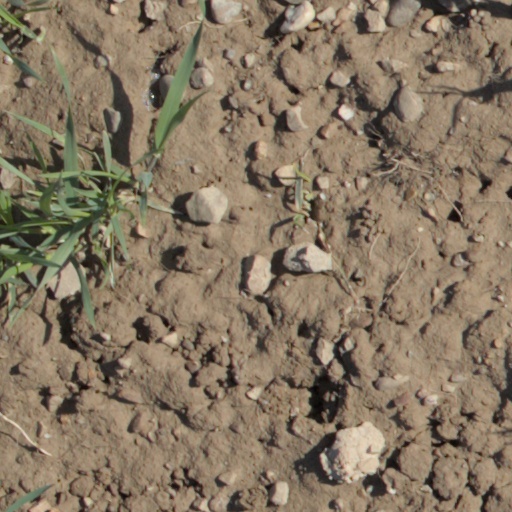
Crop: wheat